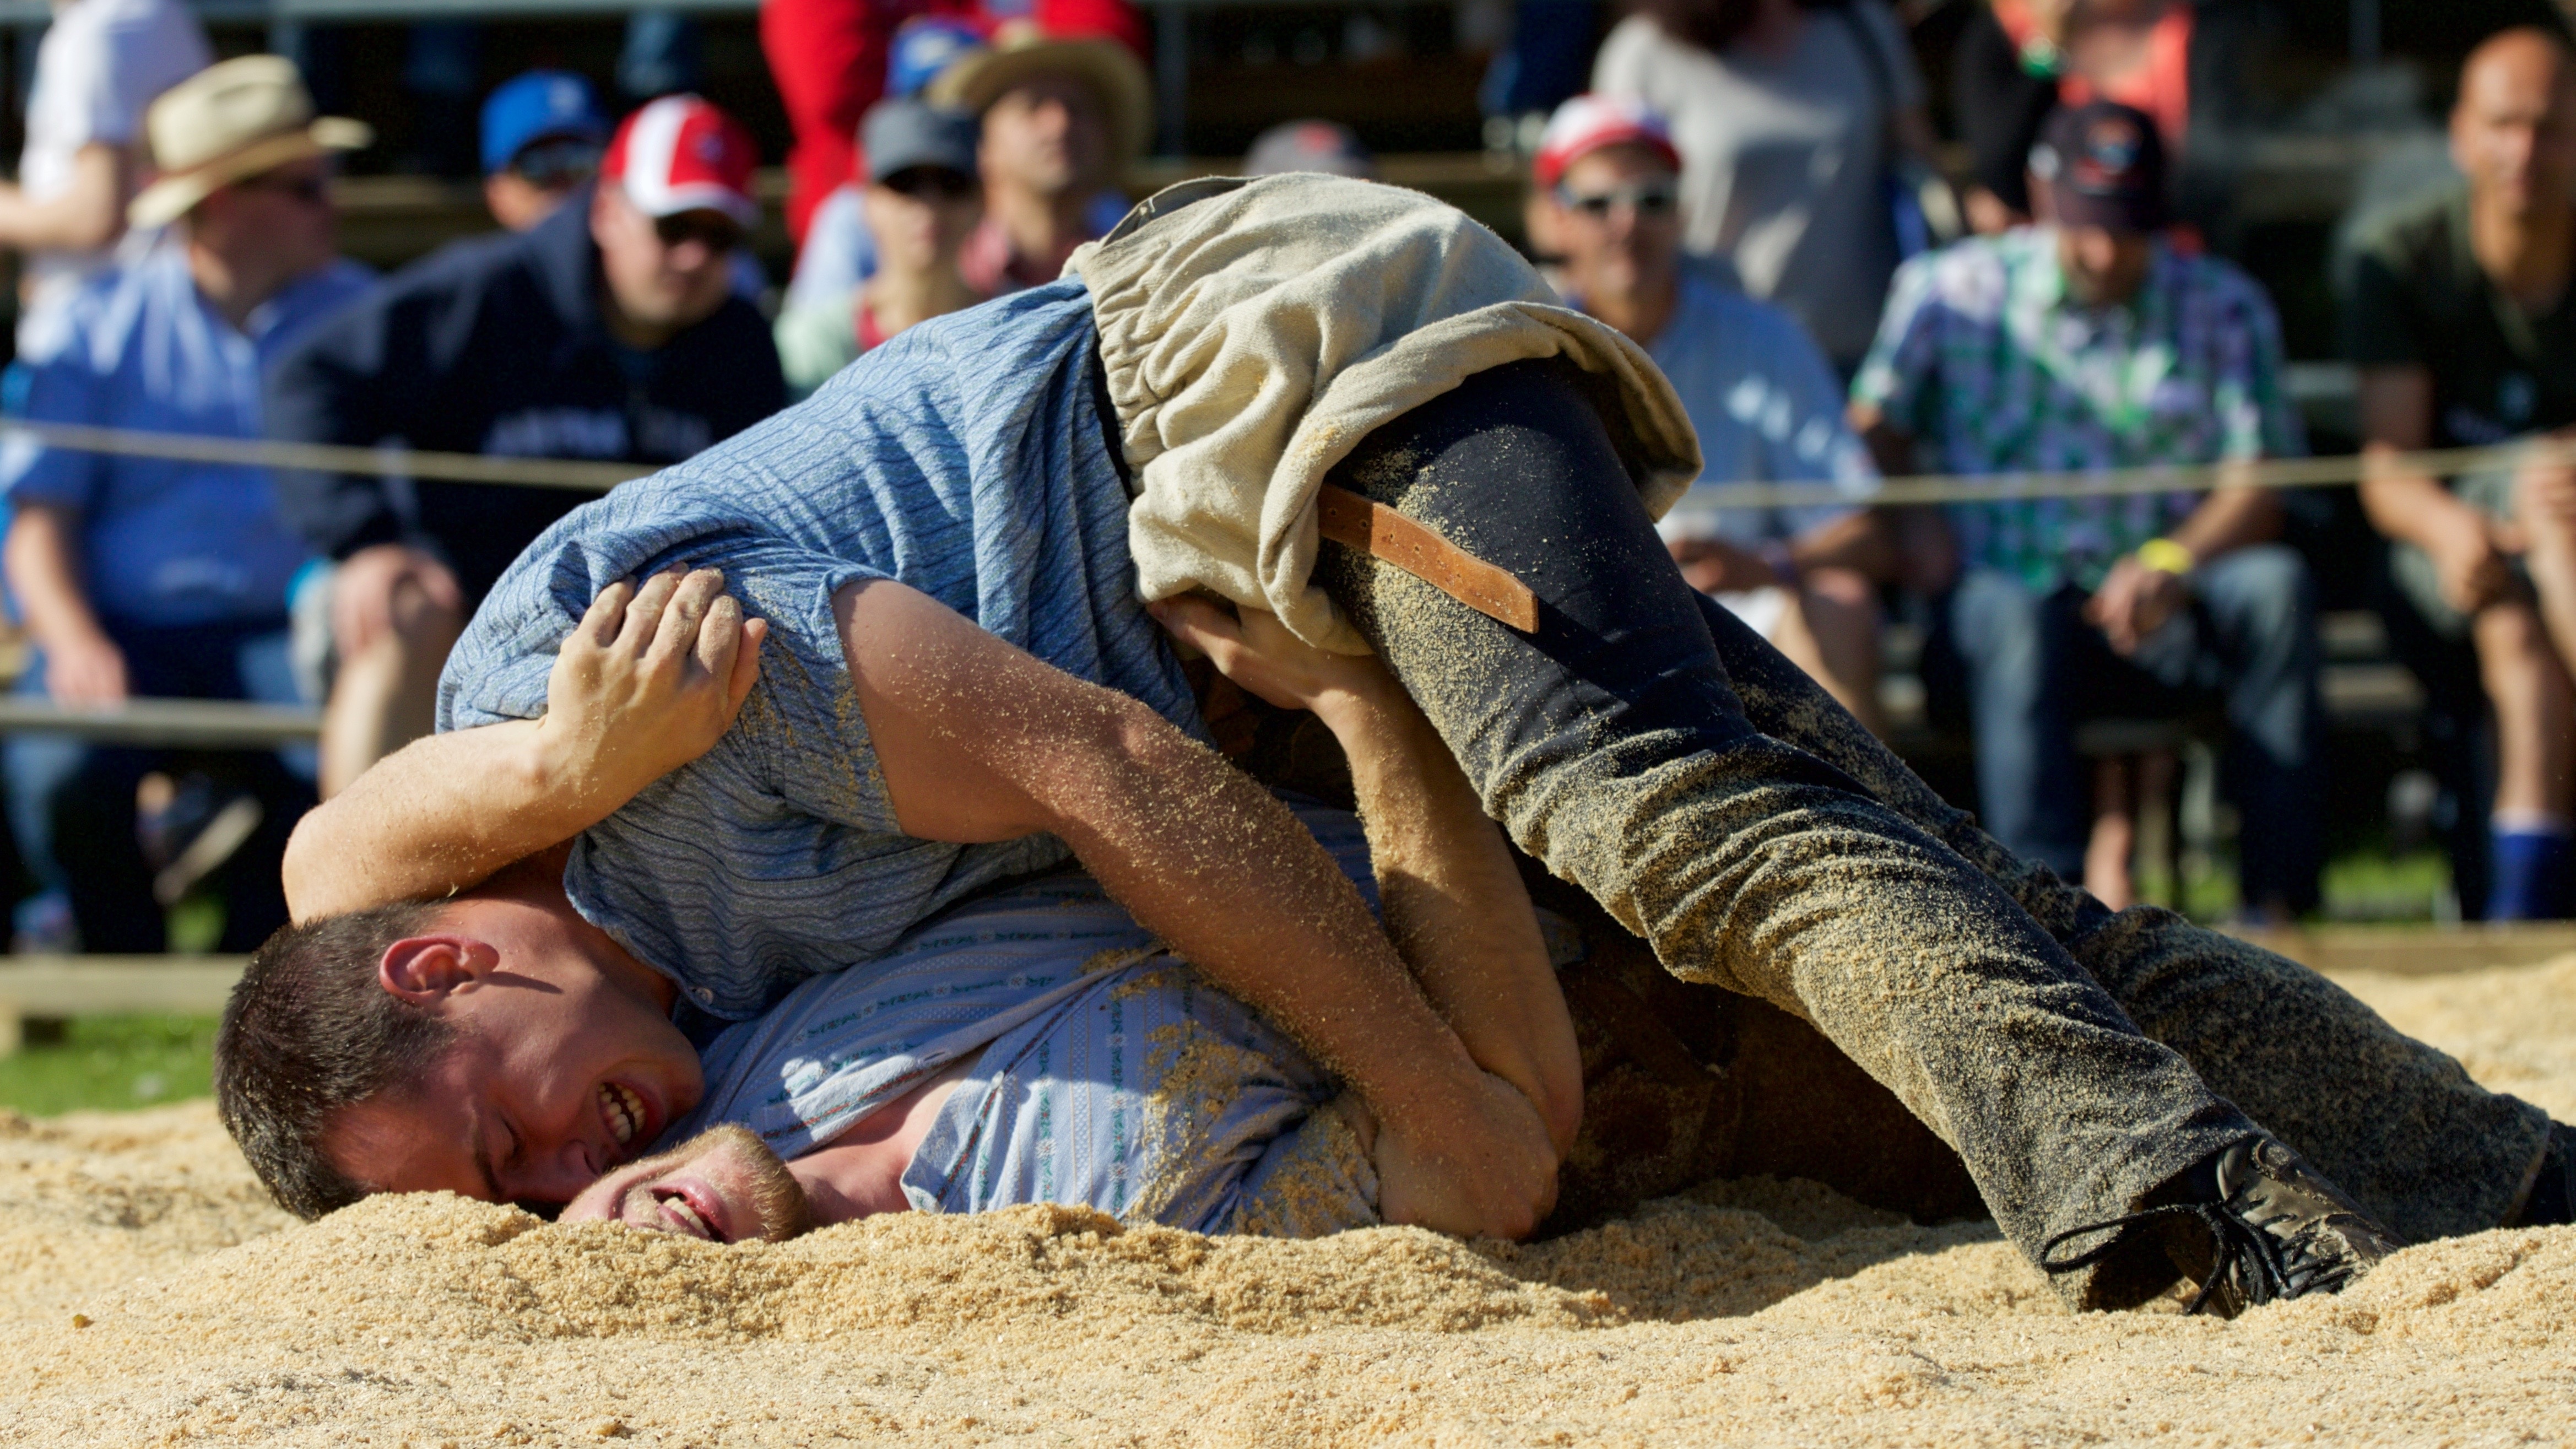
sport, swing, sports, switzerland, tradition, emotions, wrestling, force, sawdust